Sukarno

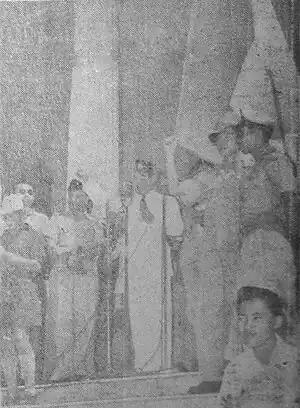
Sukarno speaking to protestors, 20 October 1952

Sukarno was aware that his history as a Japanese collaborator and his leadership in the Japanese-approved during the occupation would make the Western countries distrustful of him. To help gain international recognition as well as to accommodate domestic demands for representation, Sukarno "allowed" the formation of a parliamentary system of government, whereby a prime minister controlled day-to-day affairs of the government, while Sukarno as president remained as a figurehead. The prime minister and his cabinet would be responsible to the Central Indonesian National Committee instead of the president. On 14 November 1945, Sukarno appointed Sutan Sjahrir, a European-educated politician who was never involved with the Japanese occupation authorities, as his first prime minister.